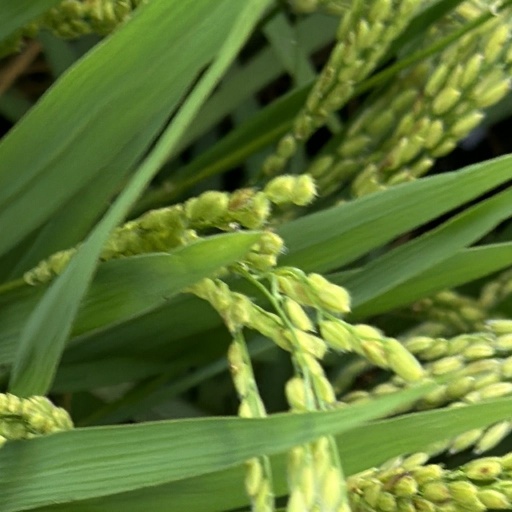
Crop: rice